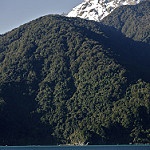
Label: mountain